St. Paul's Episcopal Church (Cleveland Heights, Ohio)

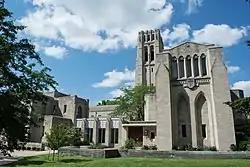
Looking north at the new narthex and bell tower of St. Paul's Episcopal Church

St. Paul's Episcopal Church is a parish of the Episcopal Church in Cleveland Heights, Ohio. The current interim rector is the Rt. Rev. Jeffrey Lee. The two most recent rectors include the Rev. Jeanne Leinbach (the first woman to serve as rector at St. Paul's) and the Rev. Alan M. Gates (elected as Bishop of Massachusetts). The Rev. Patricia Rose, the Rev. Rose Anne Lonsway, and the Rev. Gabriel Lawrence serve as assistant rectors. St. Paul's is a leading church and has the largest congregation in the Episcopal Diocese of Ohio.